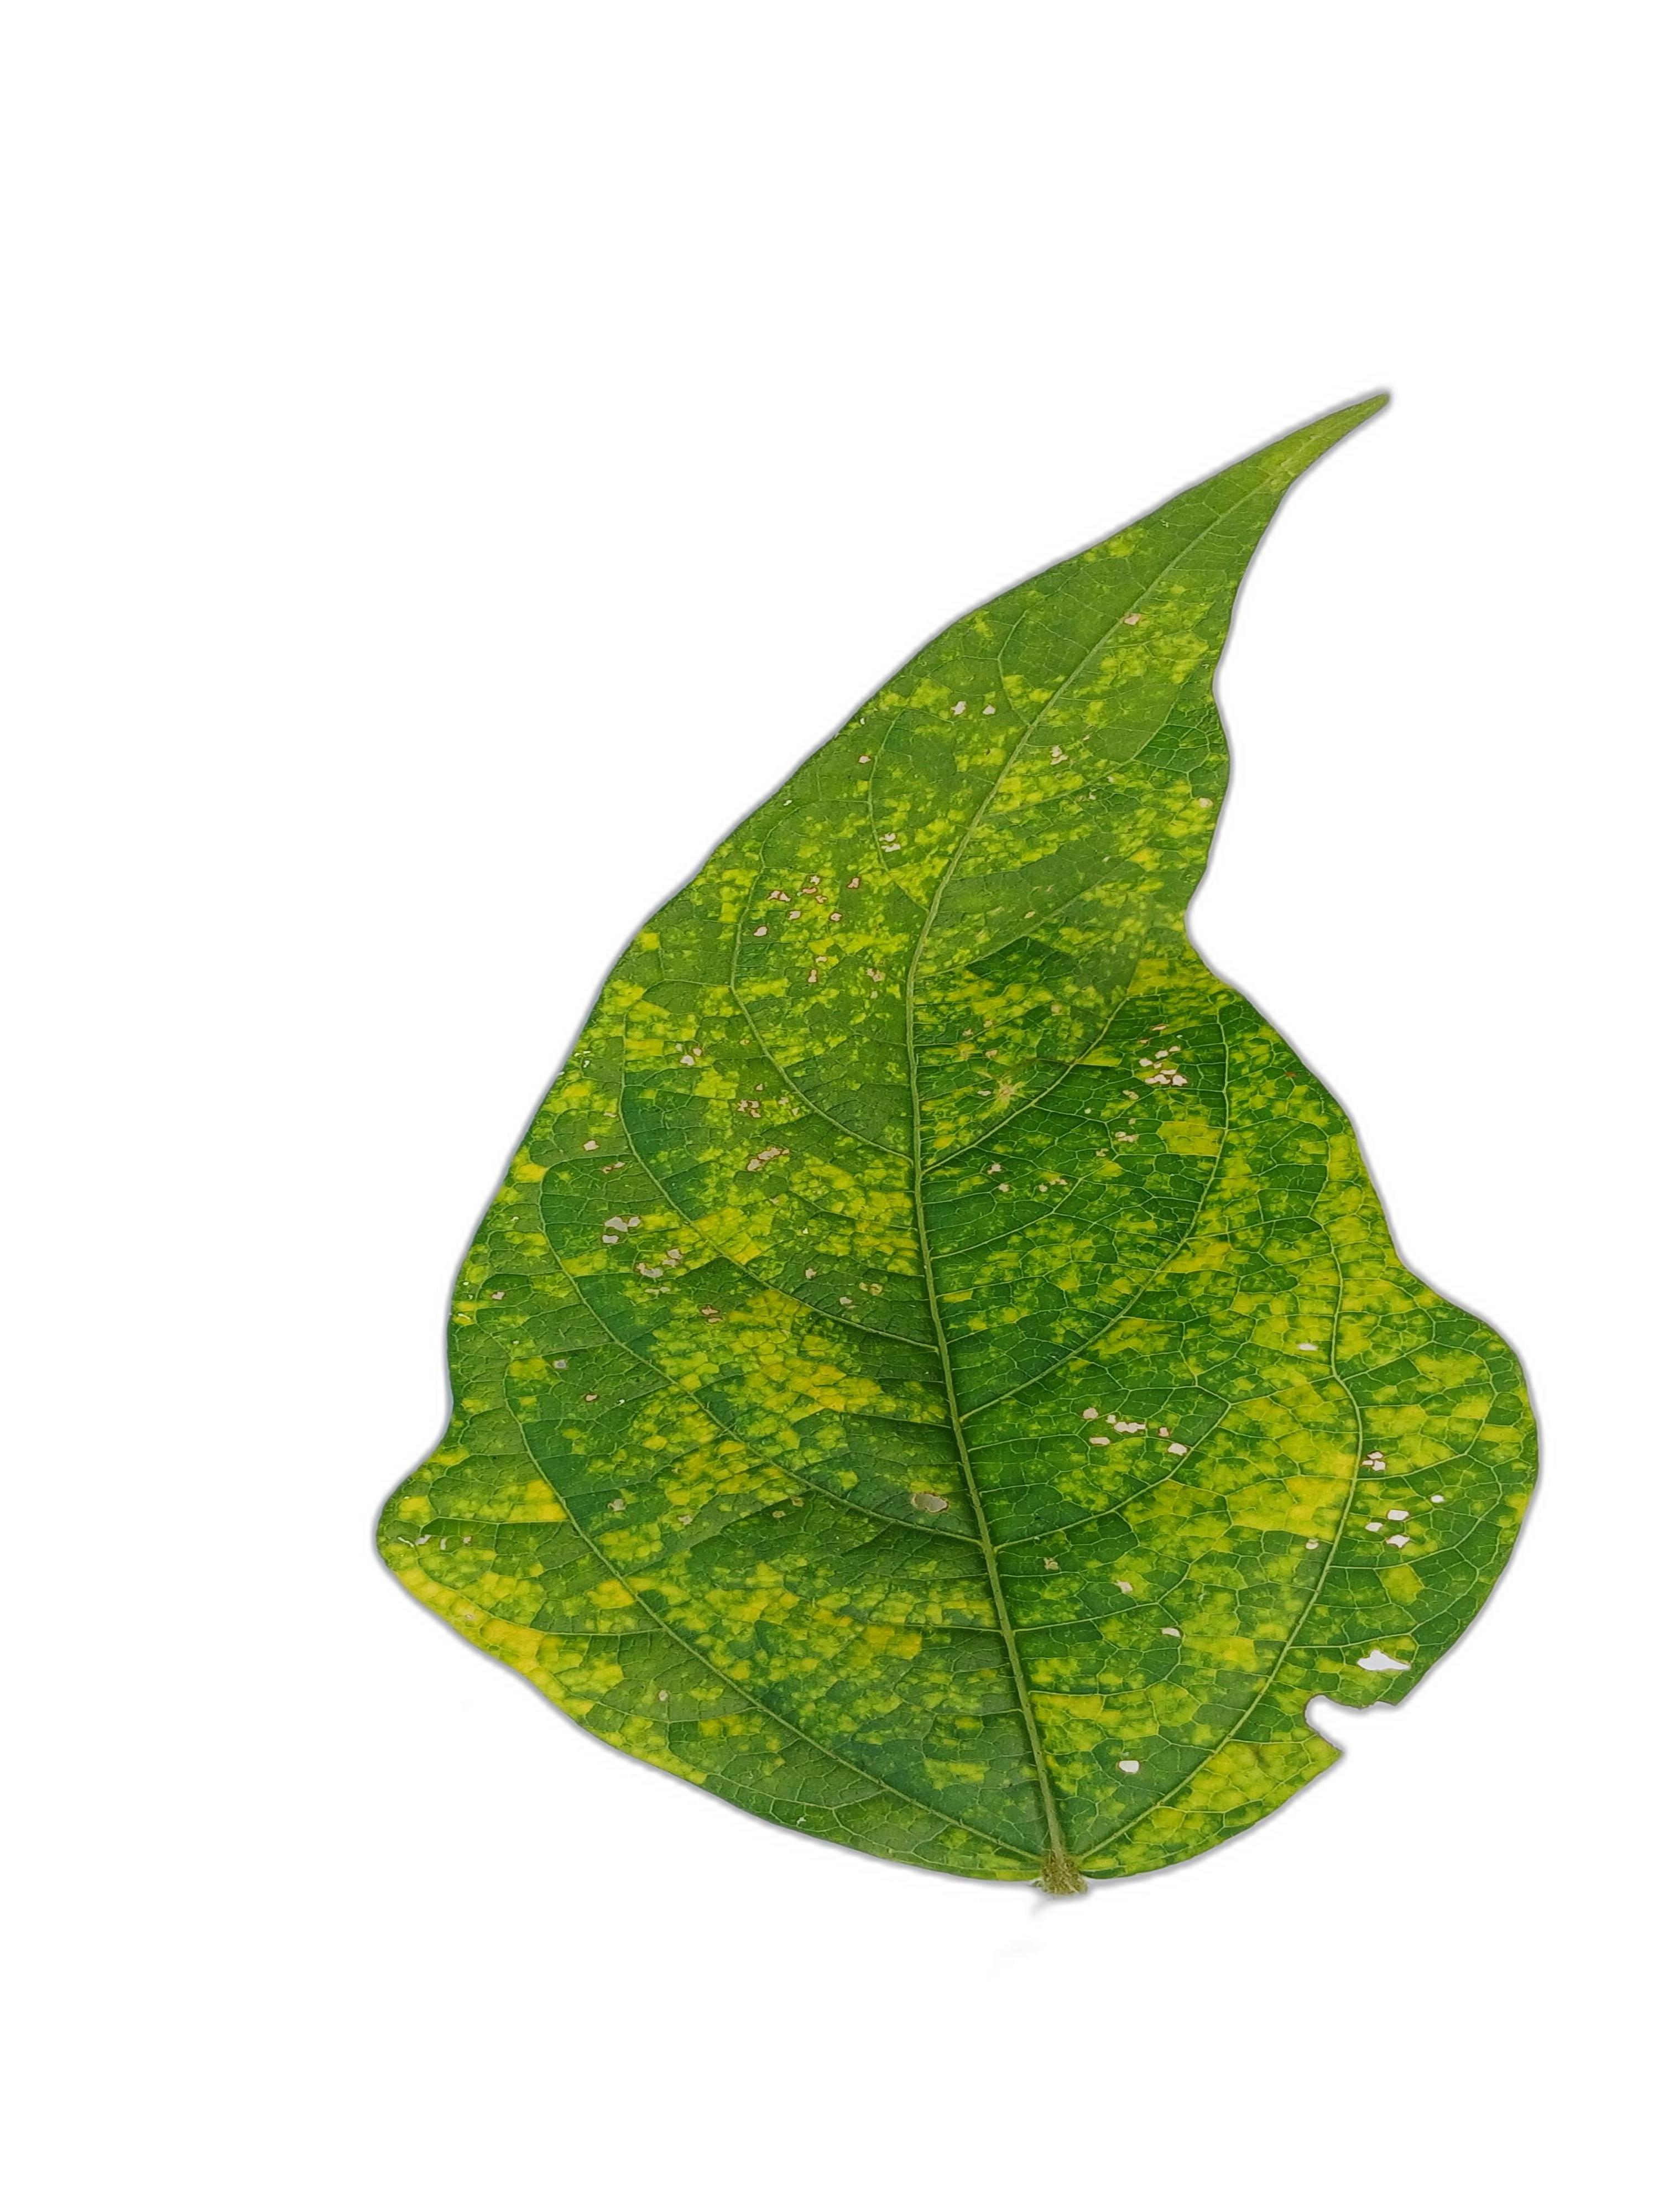
Label: Yellow Mosaic